Ocado

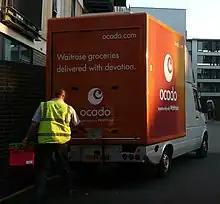
An Ocado delivery in progress

Ocado was established by Jonathan Faiman, Jason Gissing and Tim Steiner, former merchant bankers with Goldman Sachs, as L. M. Solutions, in January 2000. Ocado started trading as a business in partnership with Waitrose, part of the John Lewis Partnership, in January 2002.